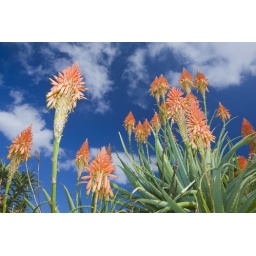
Orange aloe flowers against a blue sky